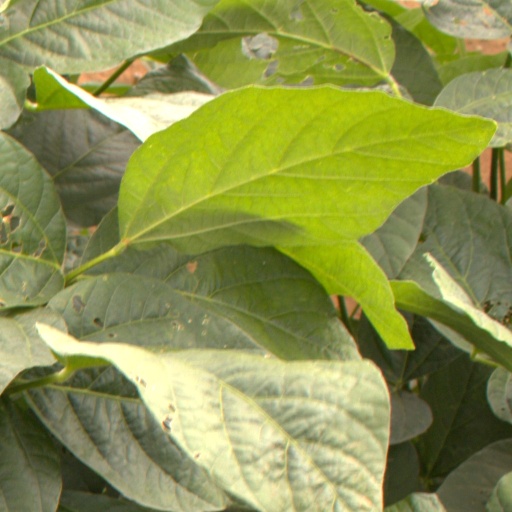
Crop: soybean